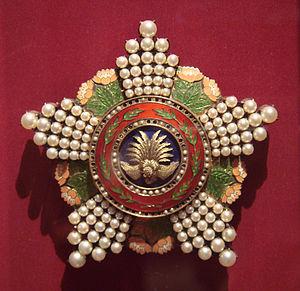
L’ordre de la Couronne précieuse est un ordre japonais établi le 4 janvier 1888 par l'empereur Meiji. L'ordre n'avait à l'origine que 5 classes mais le 13 avril 1896 une sixième, septième et huitième classes furent ajoutées.
Les ordres, décorations et médailles du Japon trouvent leurs origines dans les années 1870, peu de temps après la restauration de Meiji, où ils sont copiés sur les modèles européens. Le premier ordre, l'ordre impérial de Meiji est établi en 1875 et est plus tard renommé ordre du Soleil levant.